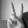
ASL letter: V